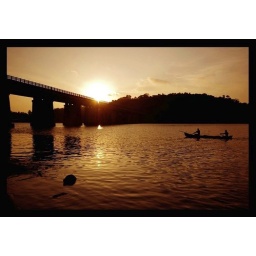
Picture yourself in a boat on a river, with tangerine trees and marmalade skies.. - Lennon/McCartney